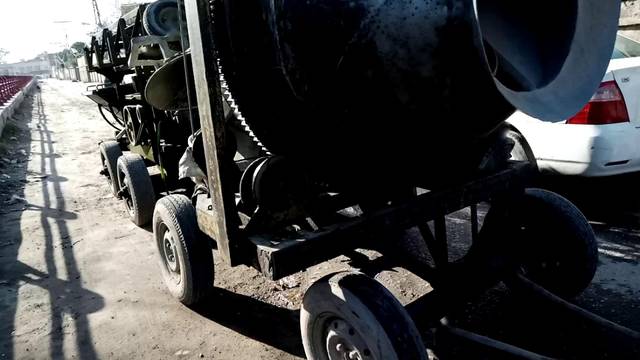
Region: Pakistan
Coordinates: 34.024, 71.577